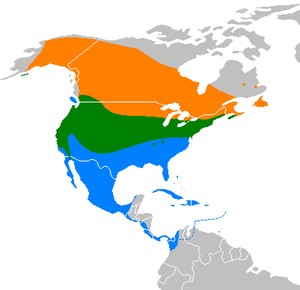
Distribution du Busard americain (Circus hudsonius). Orange
Cette liste des oiseaux au Canada provient de Bird Checklists of the World en date du mois de juillet 2018.
Cette liste des espèces d'oiseaux au Québec recense les taxons de ce groupe observés dans cette province du Canada. Elle provient de l'American Ornithologist Union en date du mois de janvier 2019. Elle comprend 470 espèces dont :